George Koltanowski

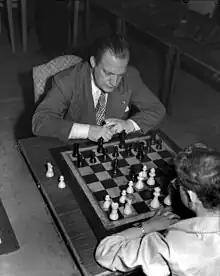
Koltanowski at Oak Ridge in 1948

Many of Koltanowski's relatives were murdered in the Holocaust. Koltanowski survived because he happened to be on a chess tour of South America and was in Guatemala when the war broke out. In 1940, the United States Consul in Cuba saw Koltanowski giving a chess exhibition in Havana and decided to grant him a U.S. visa.